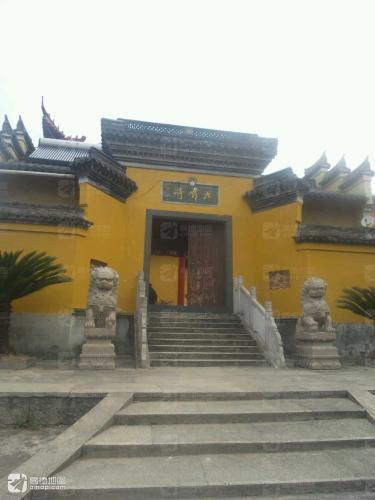
地标名称：九峰寺
所在城市：台州市·黄岩区